Neutron activation analysis

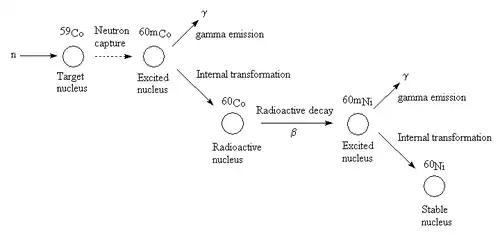
Nuclear processes occurring when cobalt is irradiated with neutrons

Some reactors are used for the neutron irradiation of samples for radioisotope production for a range of purposes. The sample can be placed in an irradiation container which is then placed in the reactor; if epithermal neutrons are required for the irradiation then cadmium can be used to filter out the thermal neutrons.